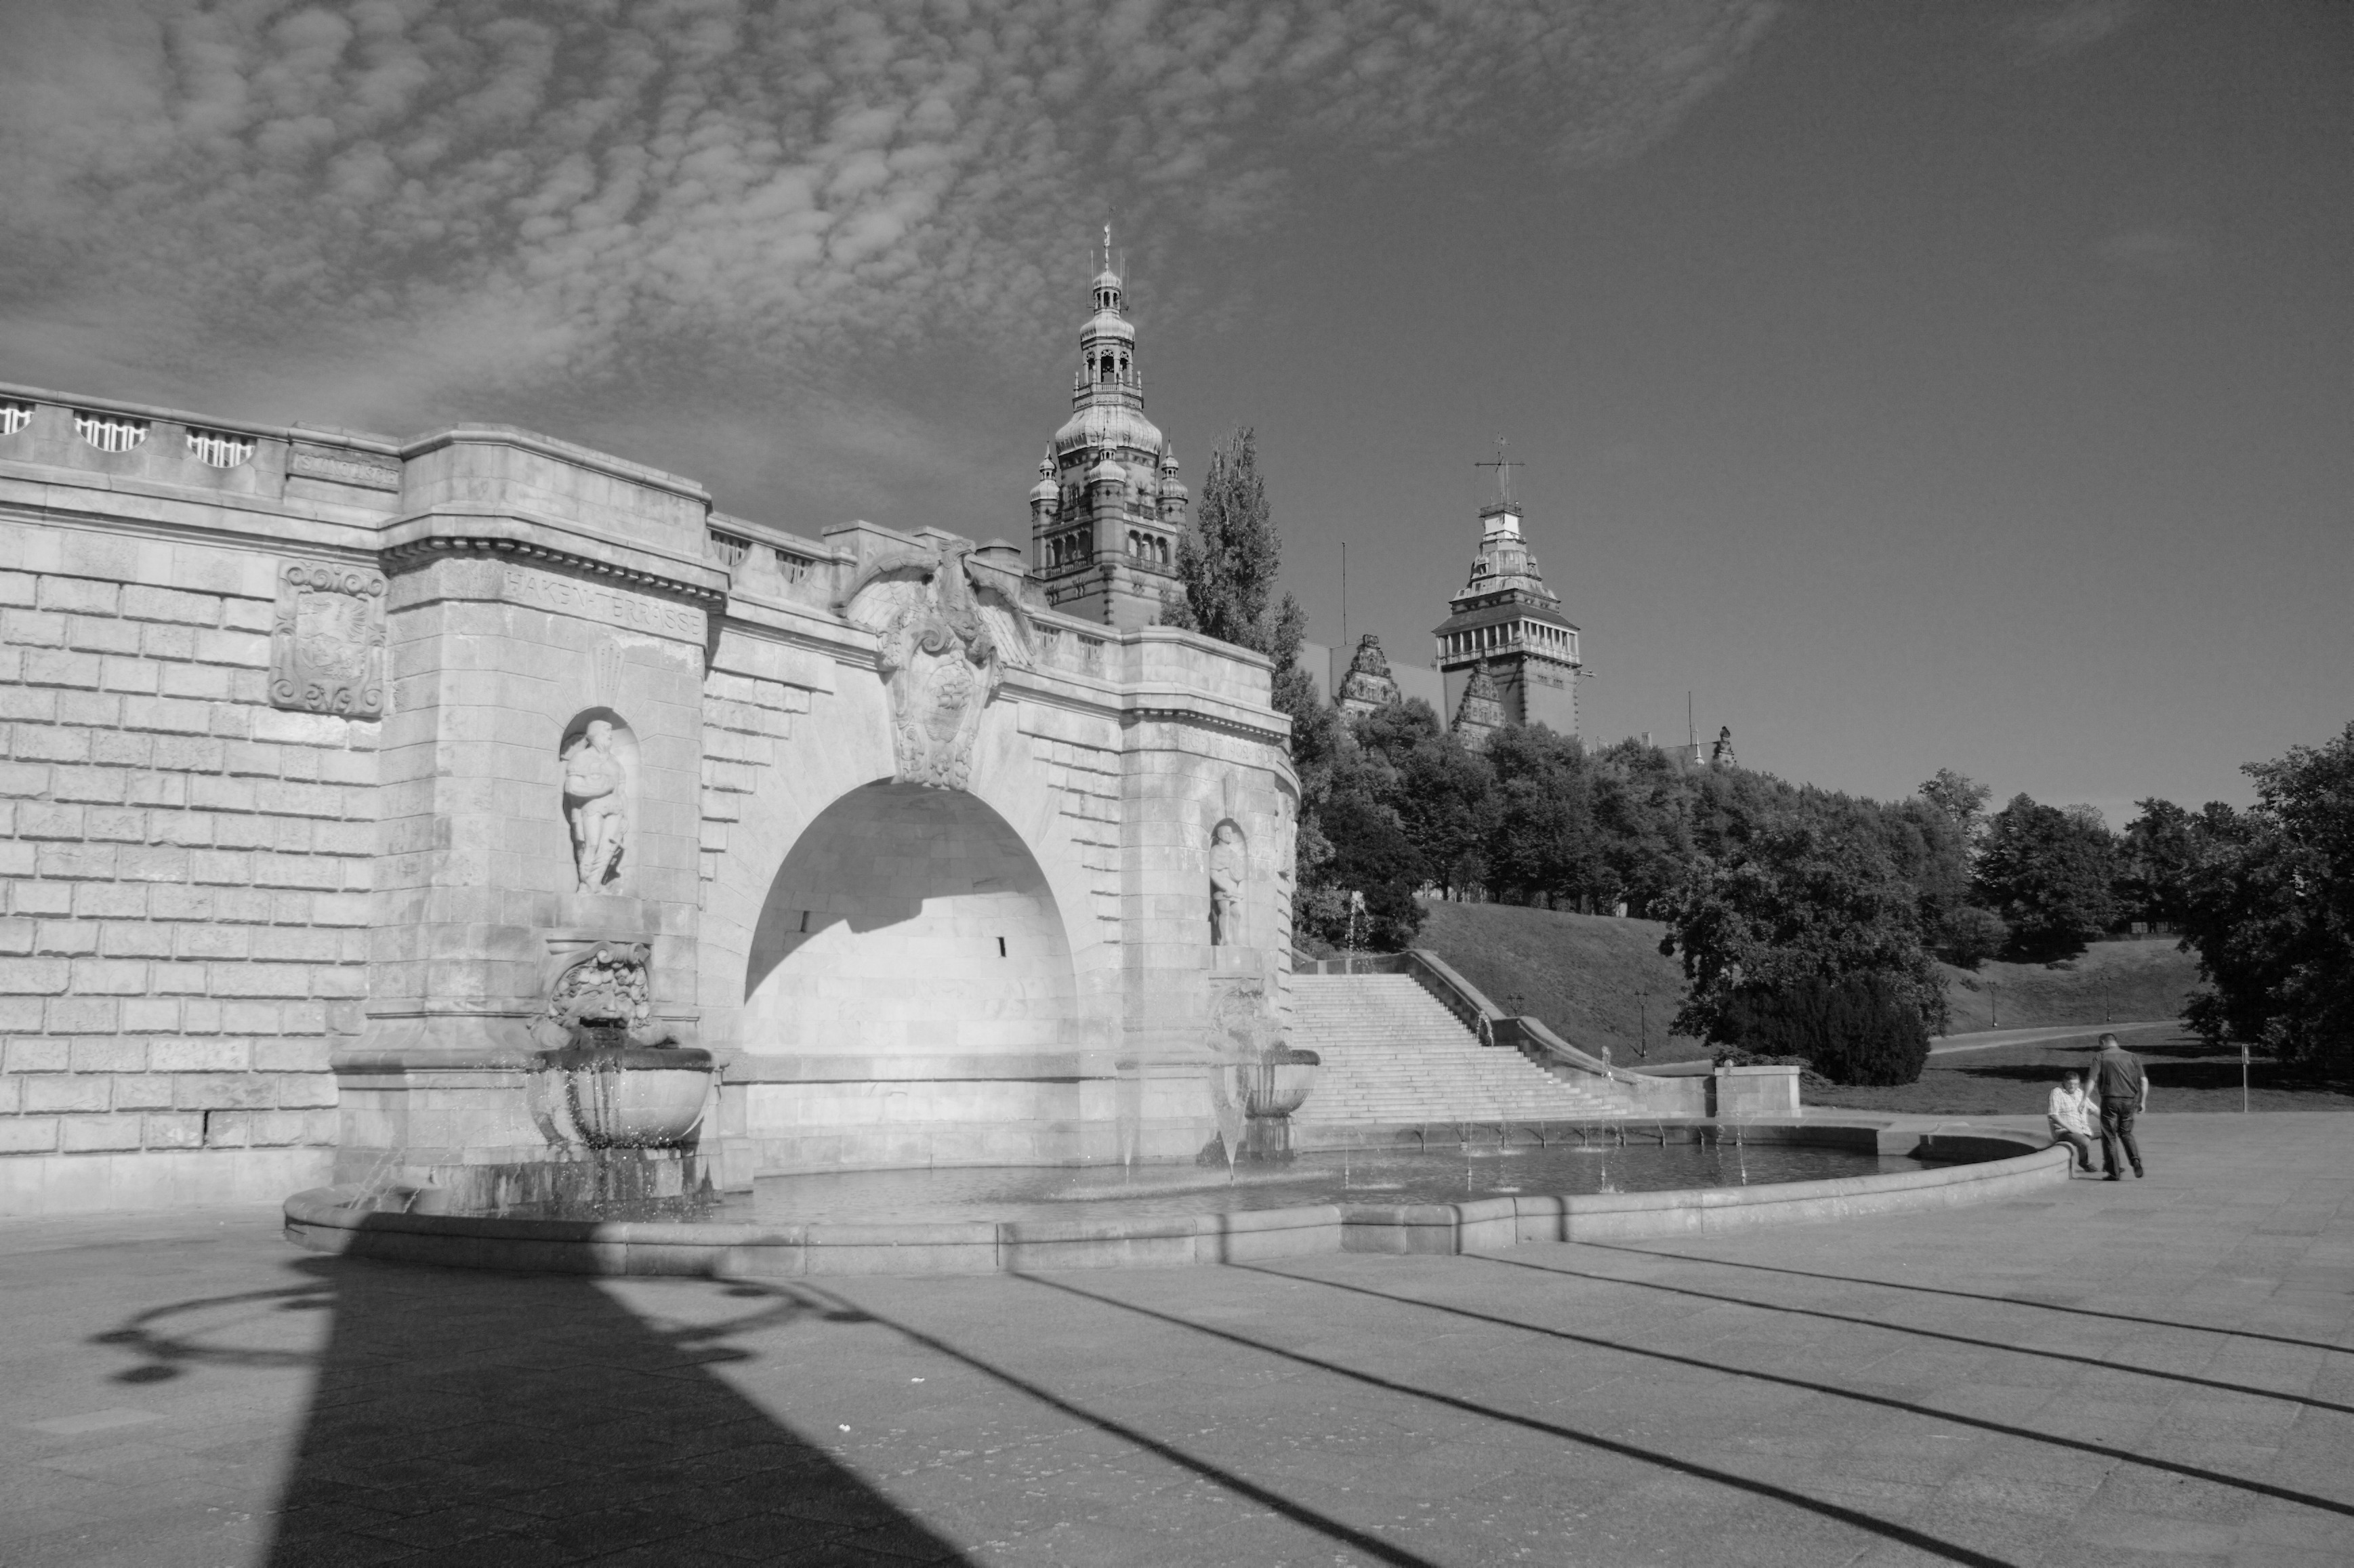
snow, black and white, white, photography, landmark, monochrome, place of worship, temple, poland, pomeranian, szczecin, monochrome photography, hook duck race